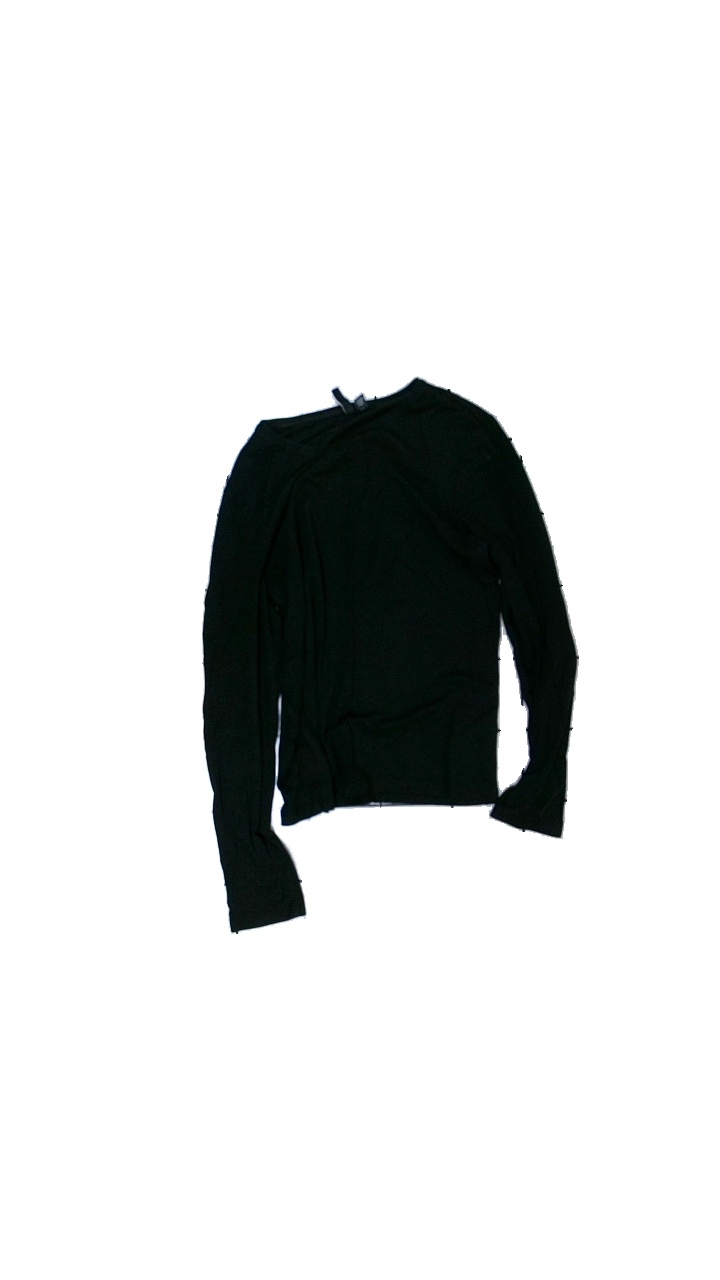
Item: Blazer (Ladies)
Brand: Pieces
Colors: Black
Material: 48% cotton, 47% modal, 5% elastane
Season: All
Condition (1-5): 3
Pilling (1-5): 3
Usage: Reuse
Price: <50